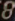
Number: 8